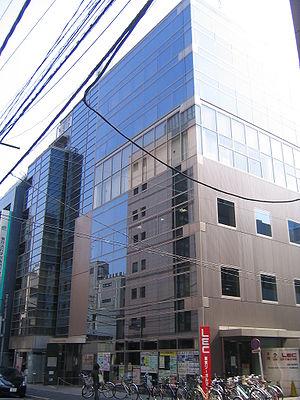
Un juku est un établissement scolaire privé d'aide à l'étude. Principalement implanté au Japon, ce type d'établissement a vu le jour à la fin de la période Edo. Aujourd'hui, il existe de nombreux types de juku, selon les sujets abordés et l'âge des élèves.